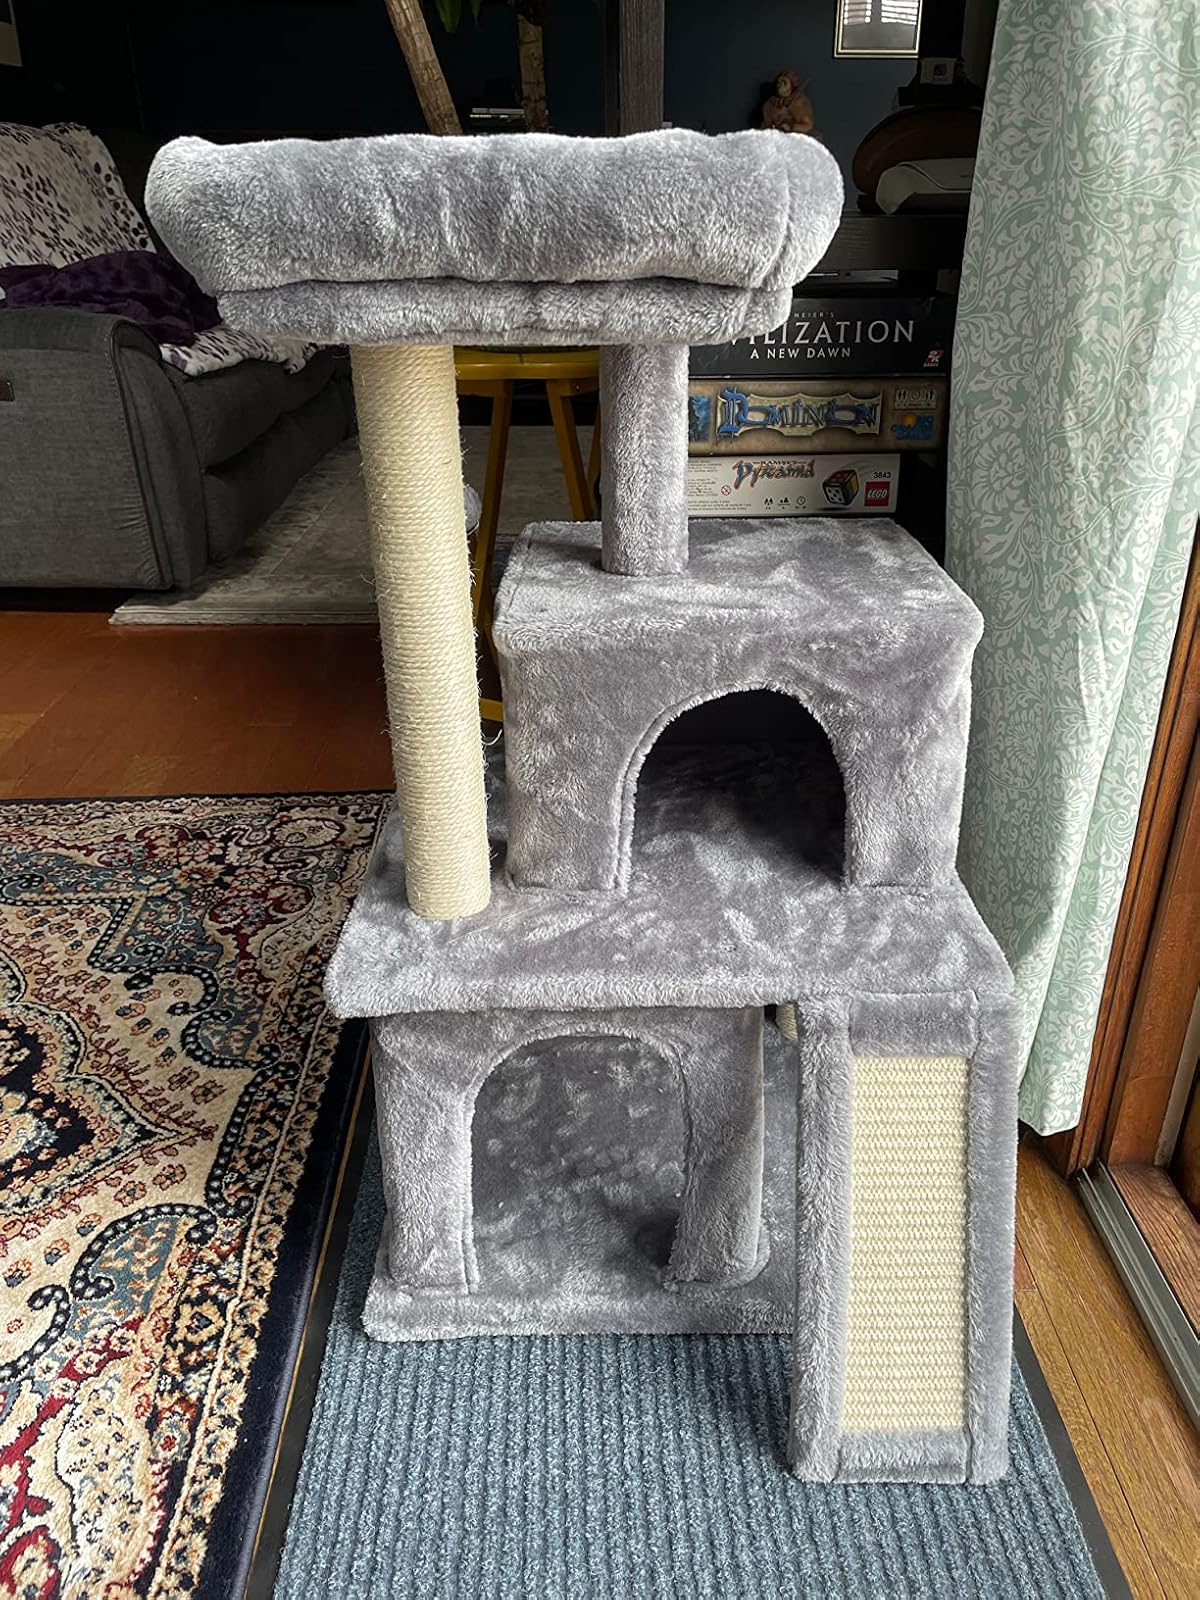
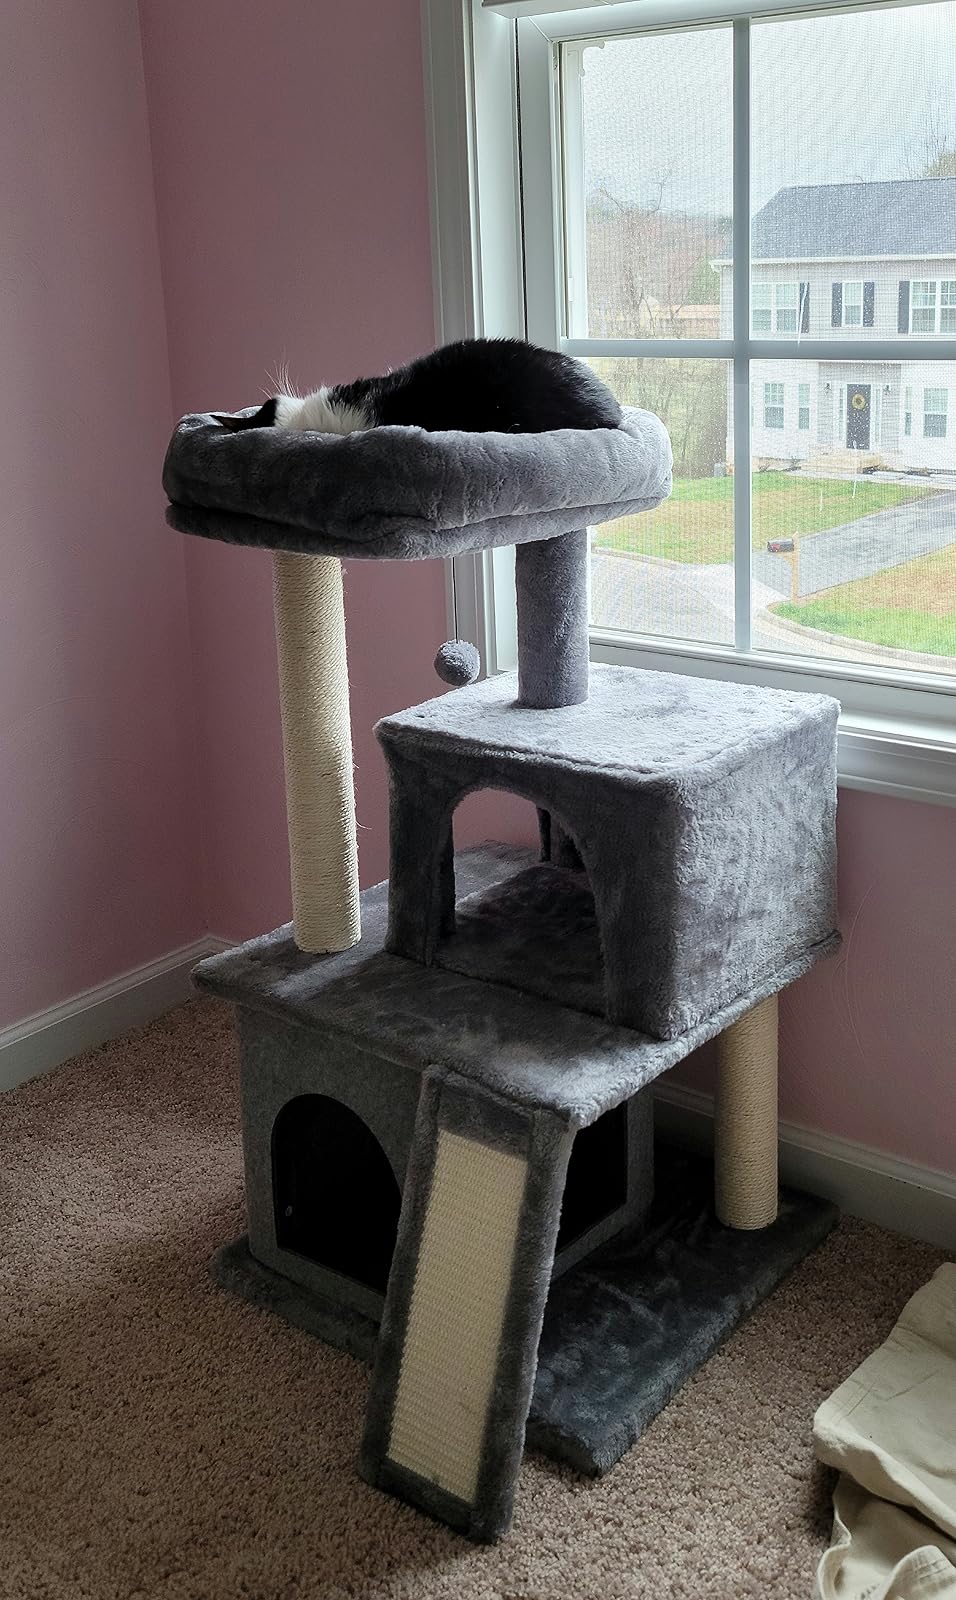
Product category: items_cat tree
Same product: yes